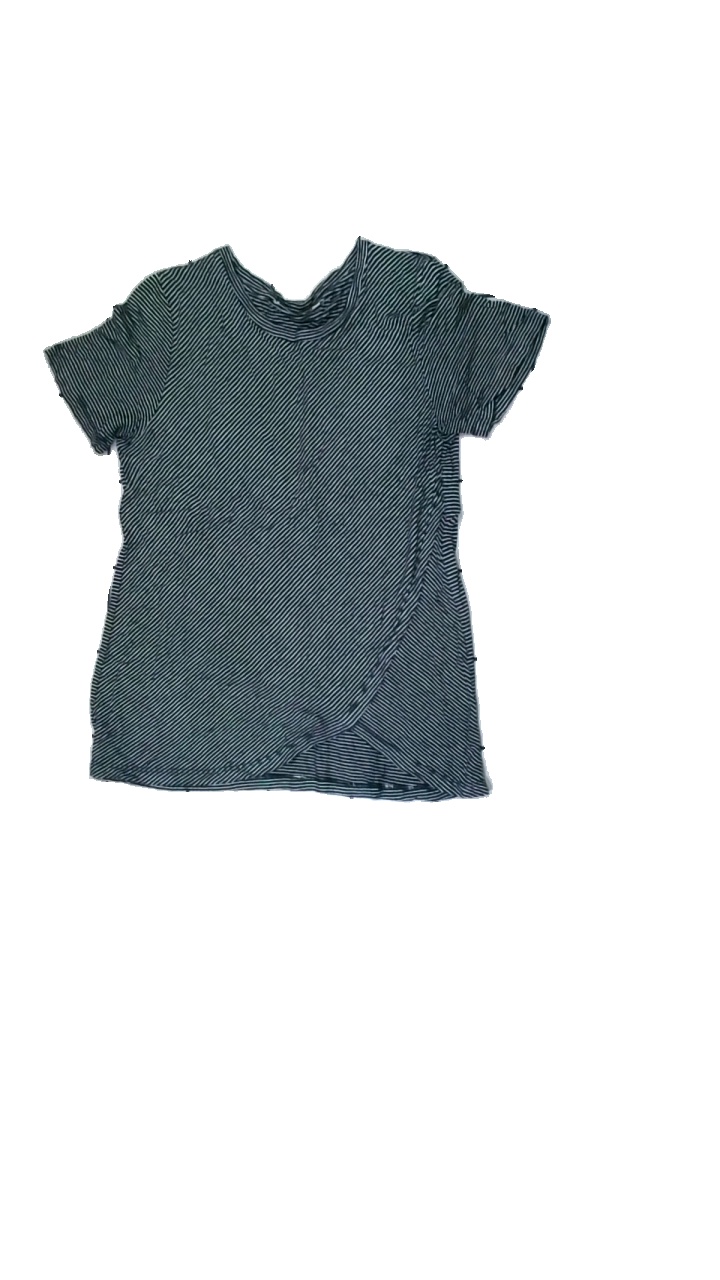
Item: T-shirt (Ladies)
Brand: Vero Moda
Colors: White, Blue
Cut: Regular
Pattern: Striped
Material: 100% viscose
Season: All
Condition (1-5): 3
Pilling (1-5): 5
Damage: outwashed
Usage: Recycle
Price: <50